Marc Cavell (actor)

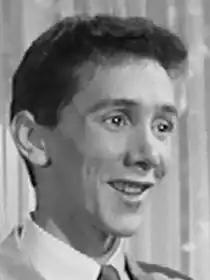
Marc Cavel in Alfred Hitchcock Presents 1960

Marc Edward Cavell (June 28, 1939 – February 29, 2004) was an American actor and singer. He performed in twenty films from 1952 to 1974. Television guest-credits include "Peter Gunn", "Alfred Hitchcock Presents", "Gunsmoke" and "The Twilight Zone".